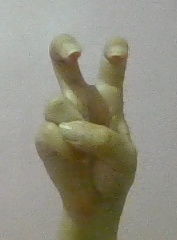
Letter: toot